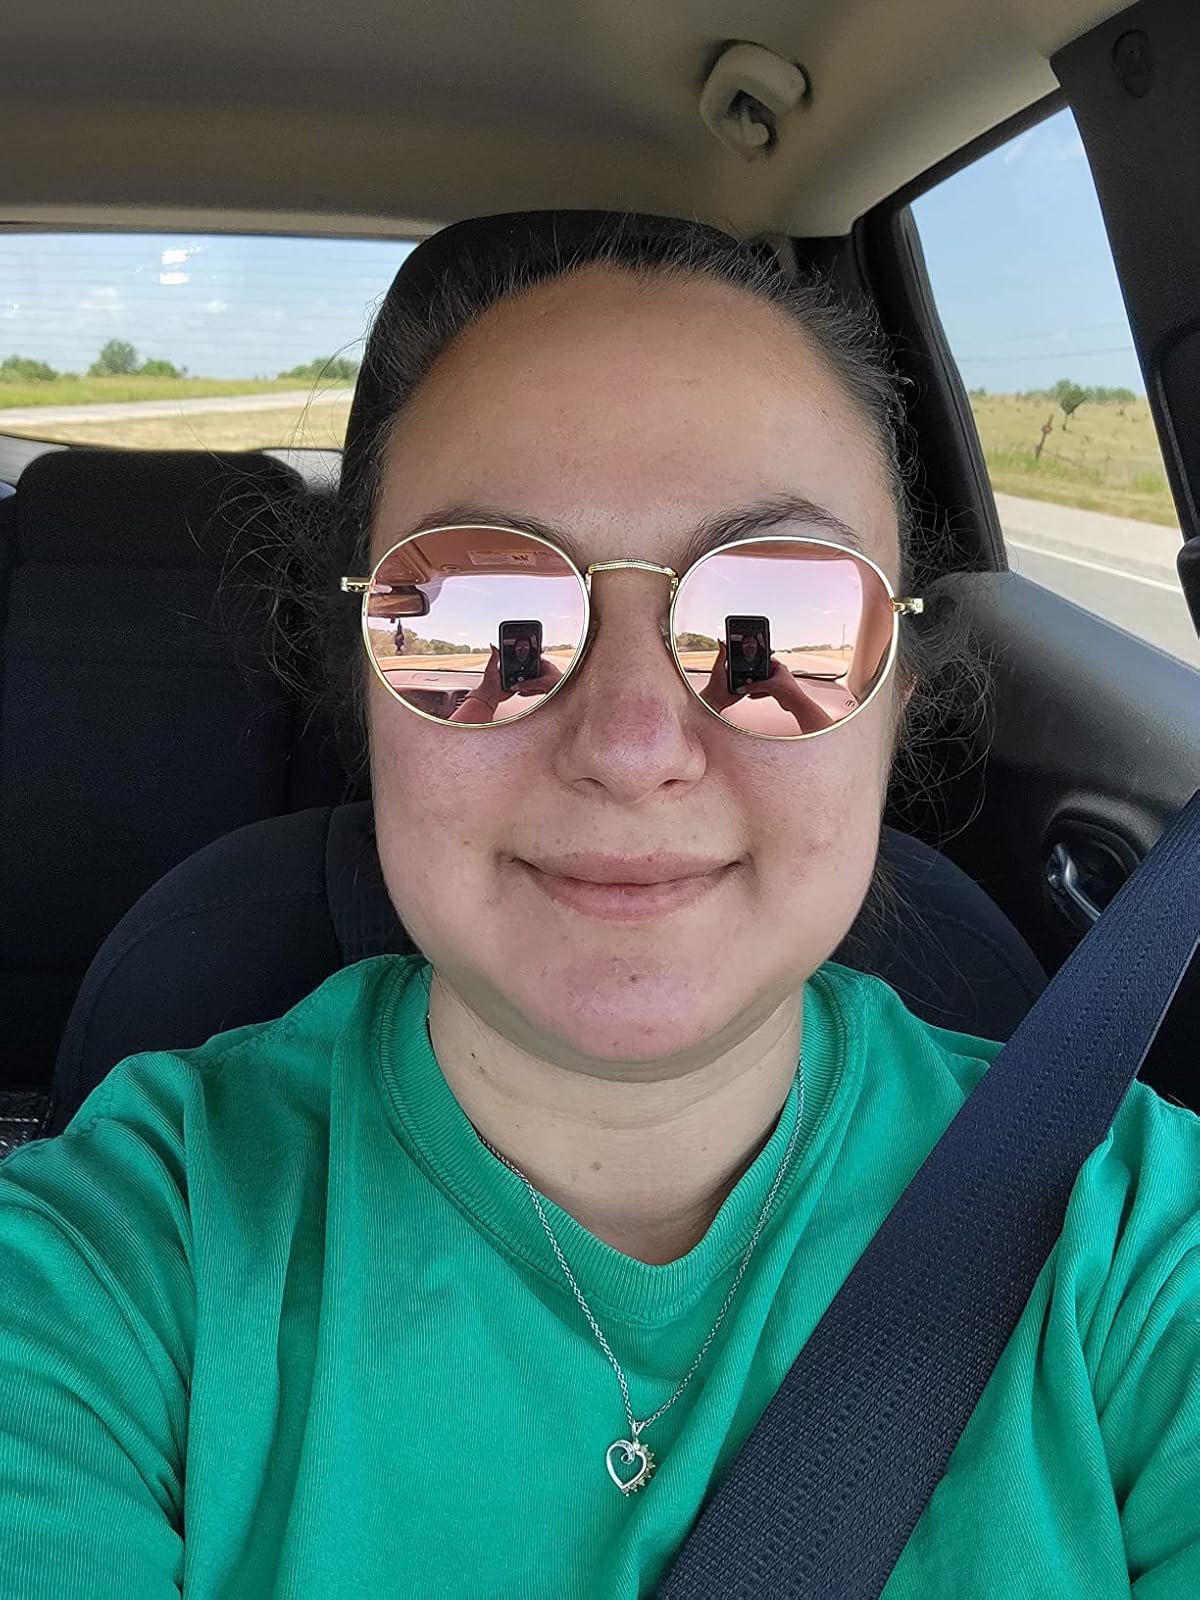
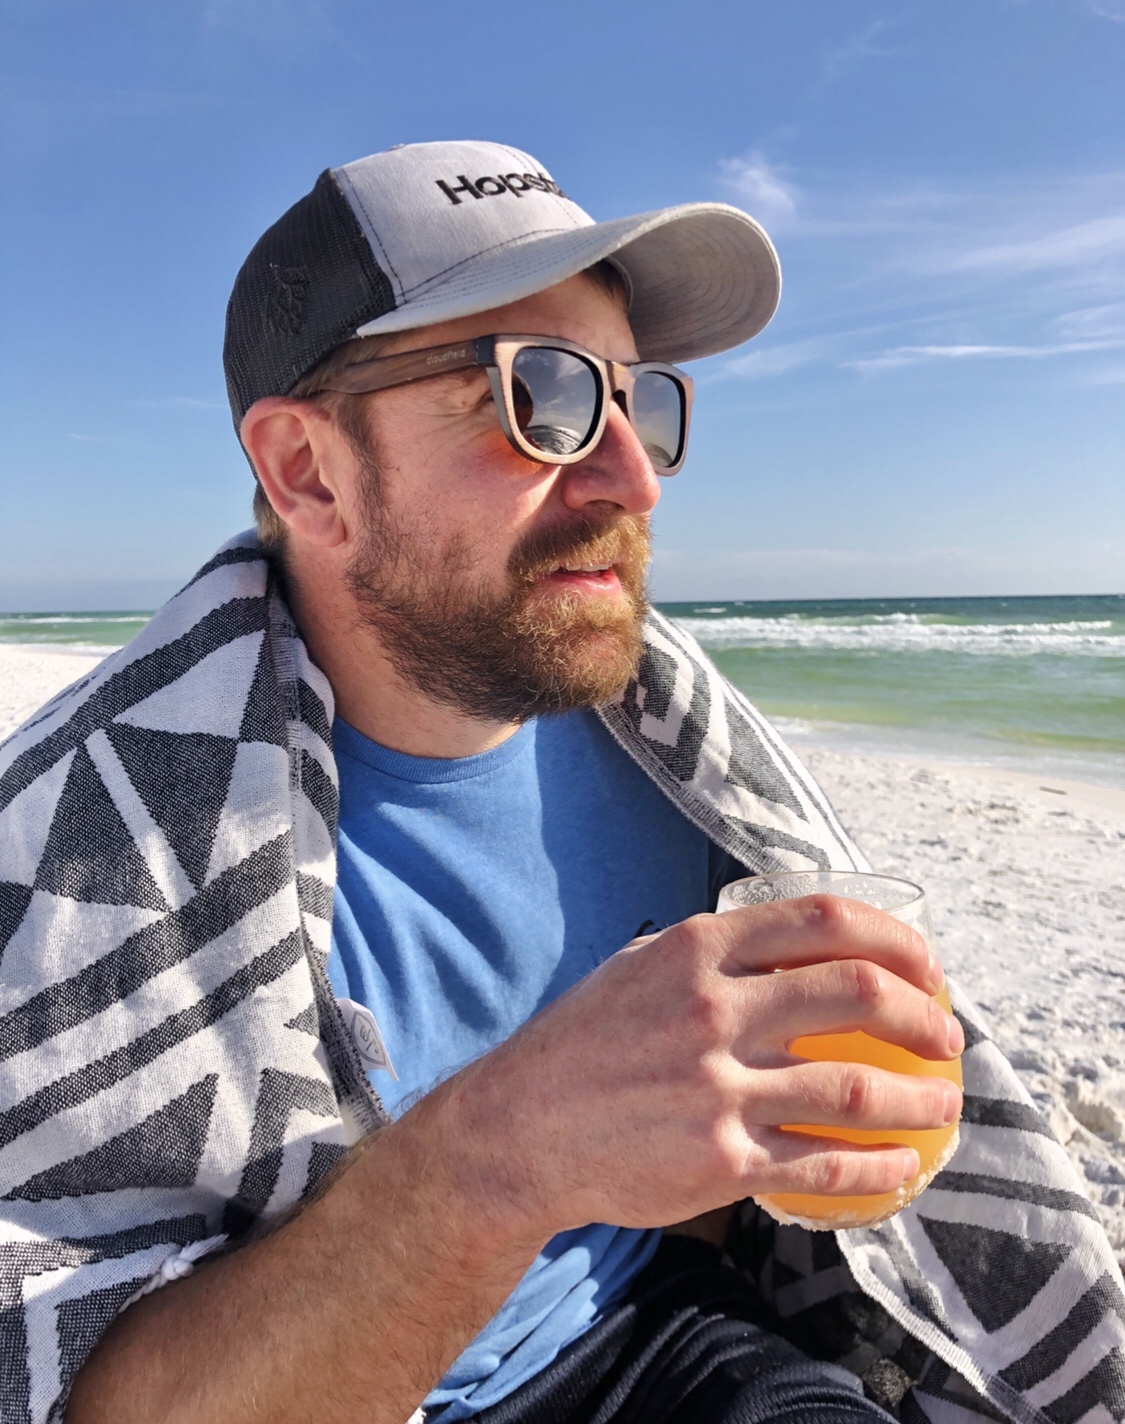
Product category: accessories_sunglasses
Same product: no